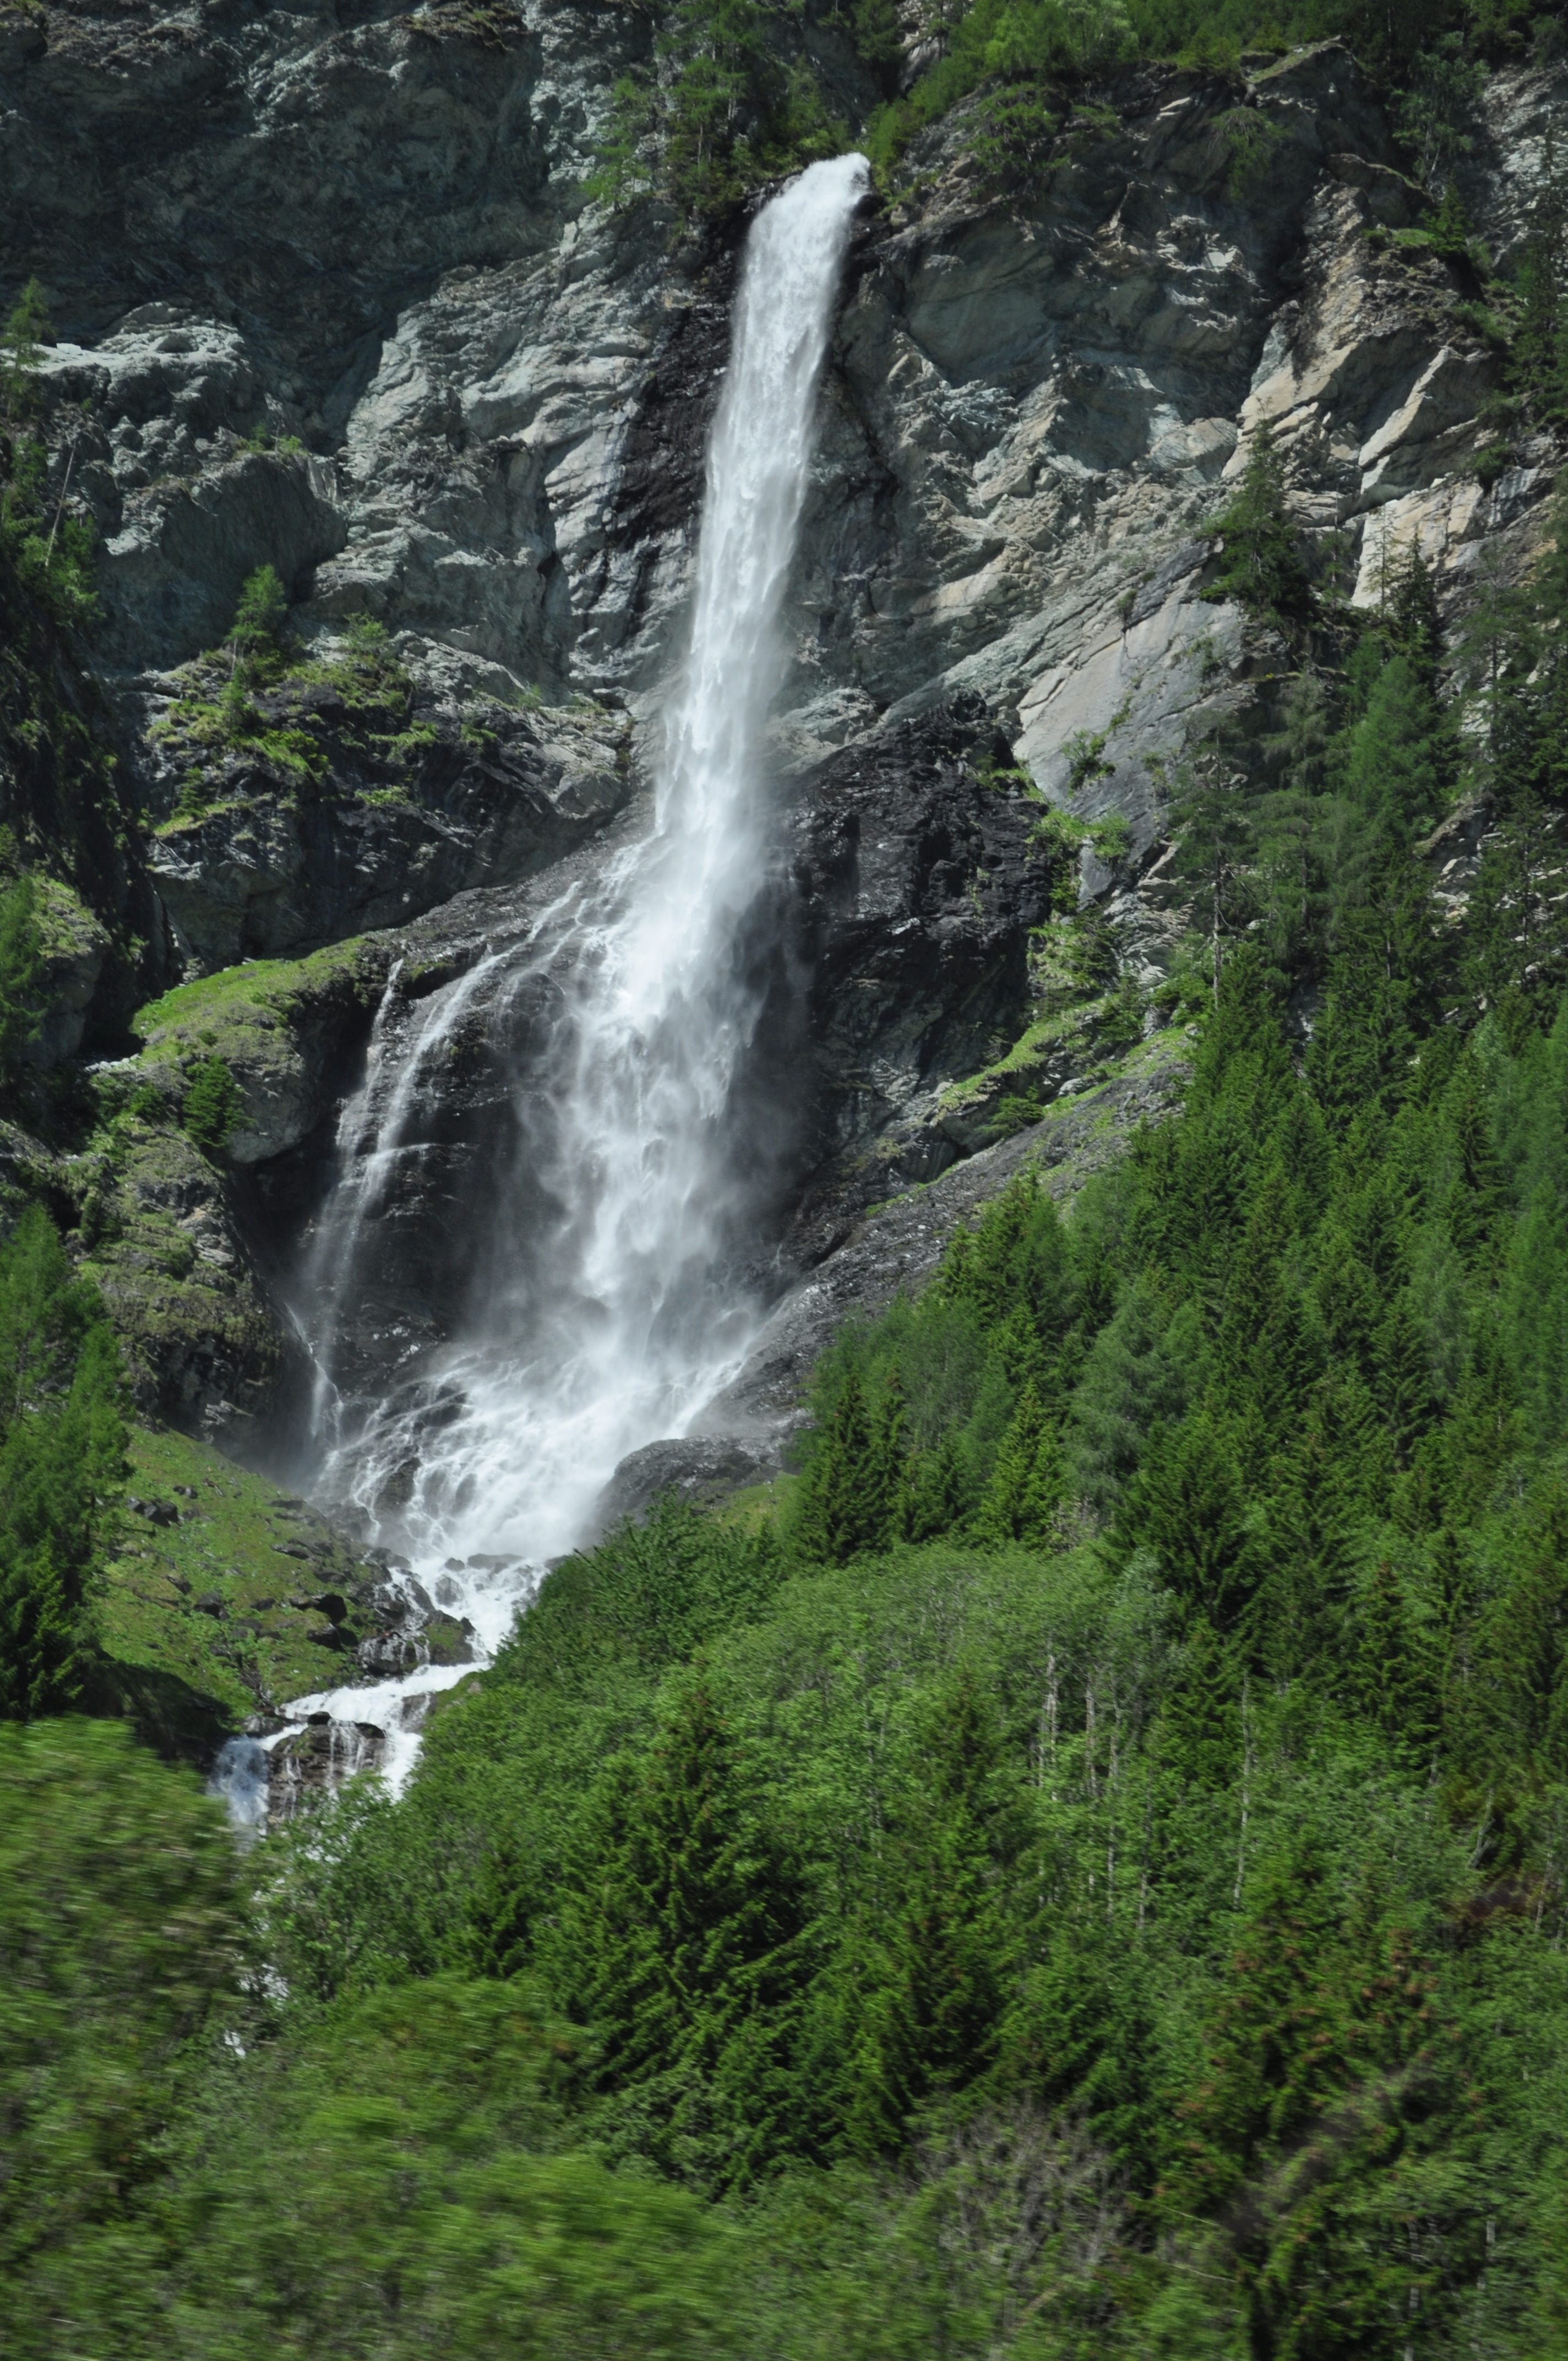
landscape, nature, forest, waterfall, mountain, body of water, austria, rainforest, ravine, wasserfall, water feature, geological phenomenon